Catherine Zeta-Jones

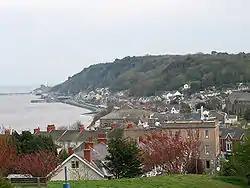
The Mumbles district of Swansea, where Zeta-Jones was raised

Catherine Zeta-Jones was born on 25 September 1969 in Swansea, South Wales, to David Jones, the owner of a sweet factory, and his wife Patricia (née Fair), a seamstress. Her father is Welsh and her mother is of Irish Catholic descent. She was named after her grandmothers, Zeta Jones (derived from the name of a ship that her great-grandfather sailed on) and Catherine Fair. She has an older brother, David, and a younger brother, Lyndon, who worked as a sales representative before venturing into film production. She was raised in the Mumbles district of Swansea. Because Zeta-Jones was a hyperactive child, her mother sent her to the Hazel Johnson School of Dance when she was four years old. She was educated at Dumbarton House School, a private school in Swansea. The family came from a modest background, but their fortunes improved when they won £100,000 in a bingo competition, thus enabling them to pay for their daughter's dance and ballet lessons.